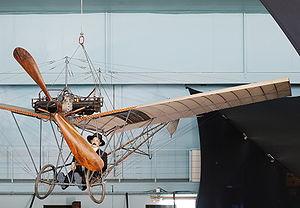
Airplane ""Demoiselle"" n° 21 de Alberto Santos-Dumont (1909), Musée de l'Air et de l'Espace Paris Le Bourget (France) 5.50 m x 6.20 m (length) , poids
La Demoiselle est le premier avion léger de l'aéronautique, créé par l'ingénieur brésilien Alberto Santos-Dumont. Elle pesait moins de 60 kg, son épine dorsale était réalisée en bambou et faisait 8 mètres de longueur, l'aile était faite de bois de sapin recouvert de toile de soie vernissée.
Alberto Santos-Dumont, né le 20 juillet 1873 à Palmira — aujourd’hui ville de Santos Dumont — Brésil et mort le 23 juillet 1932 à Guarujá dans ce même pays, est un pionnier brésilien de l'aviation à qui de nombreux experts attribuent le premier vol réussi d'un avion.
Le musée de l'Air et de l'Espace du Bourget est le plus important musée aéronautique de France ; il est le plus ancien et l'un des plus grands du monde. Situé sur le territoire des communes de Dugny et Le Bourget, ses espaces ouverts au public sont dans la partie sud-est de l'emprise de l'aéroport du Bourget, qui est lui-même au nord-est de Paris. Ils sont à proximité de l'aérogare du Bourget et du Bureau d'enquêtes et d'analyses pour la sécurité de l'aviation civile.
Les automobiles Perpère-Darracq S.A. sont créées en 1897 à Suresnes par Raoul Perpère et Alexandre Darracq. L’appellation devient Talbot-Darracq en 1920 puis Talbot à partir de 1922.